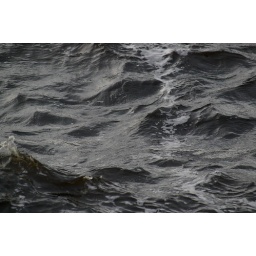
absolutely amazing in my book to see water this disturbed on a small inland lake